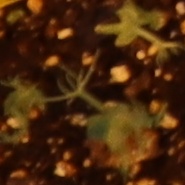
Label: Field Pea